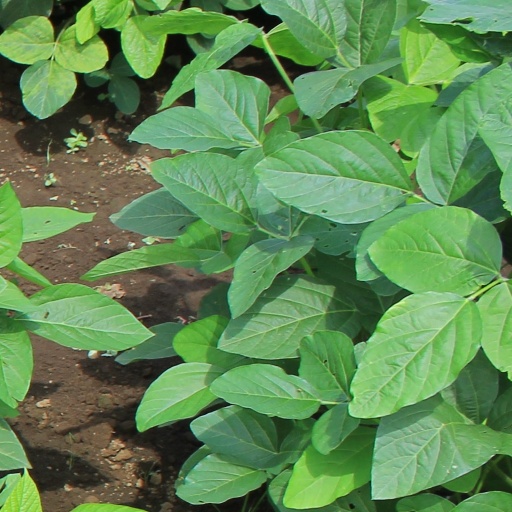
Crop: soybean